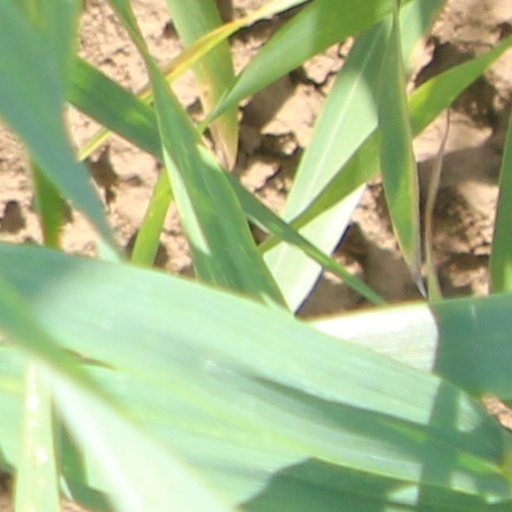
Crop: wheat